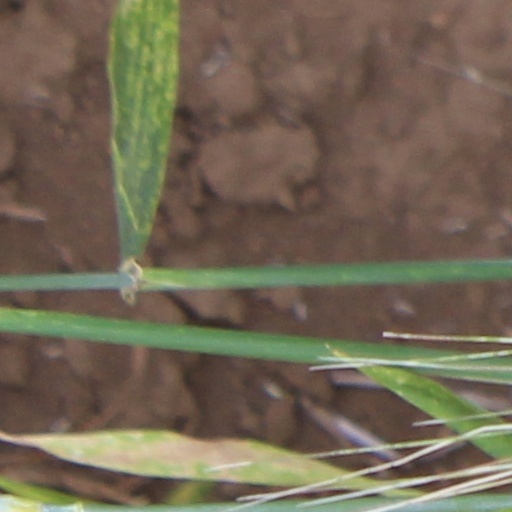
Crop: wheat